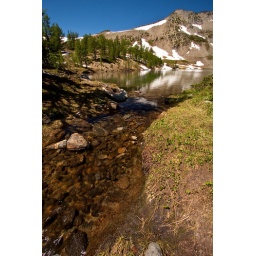
Lake Augusta outlet stream, very clear water, 6800 ft level, There were tons of fish in the lake.